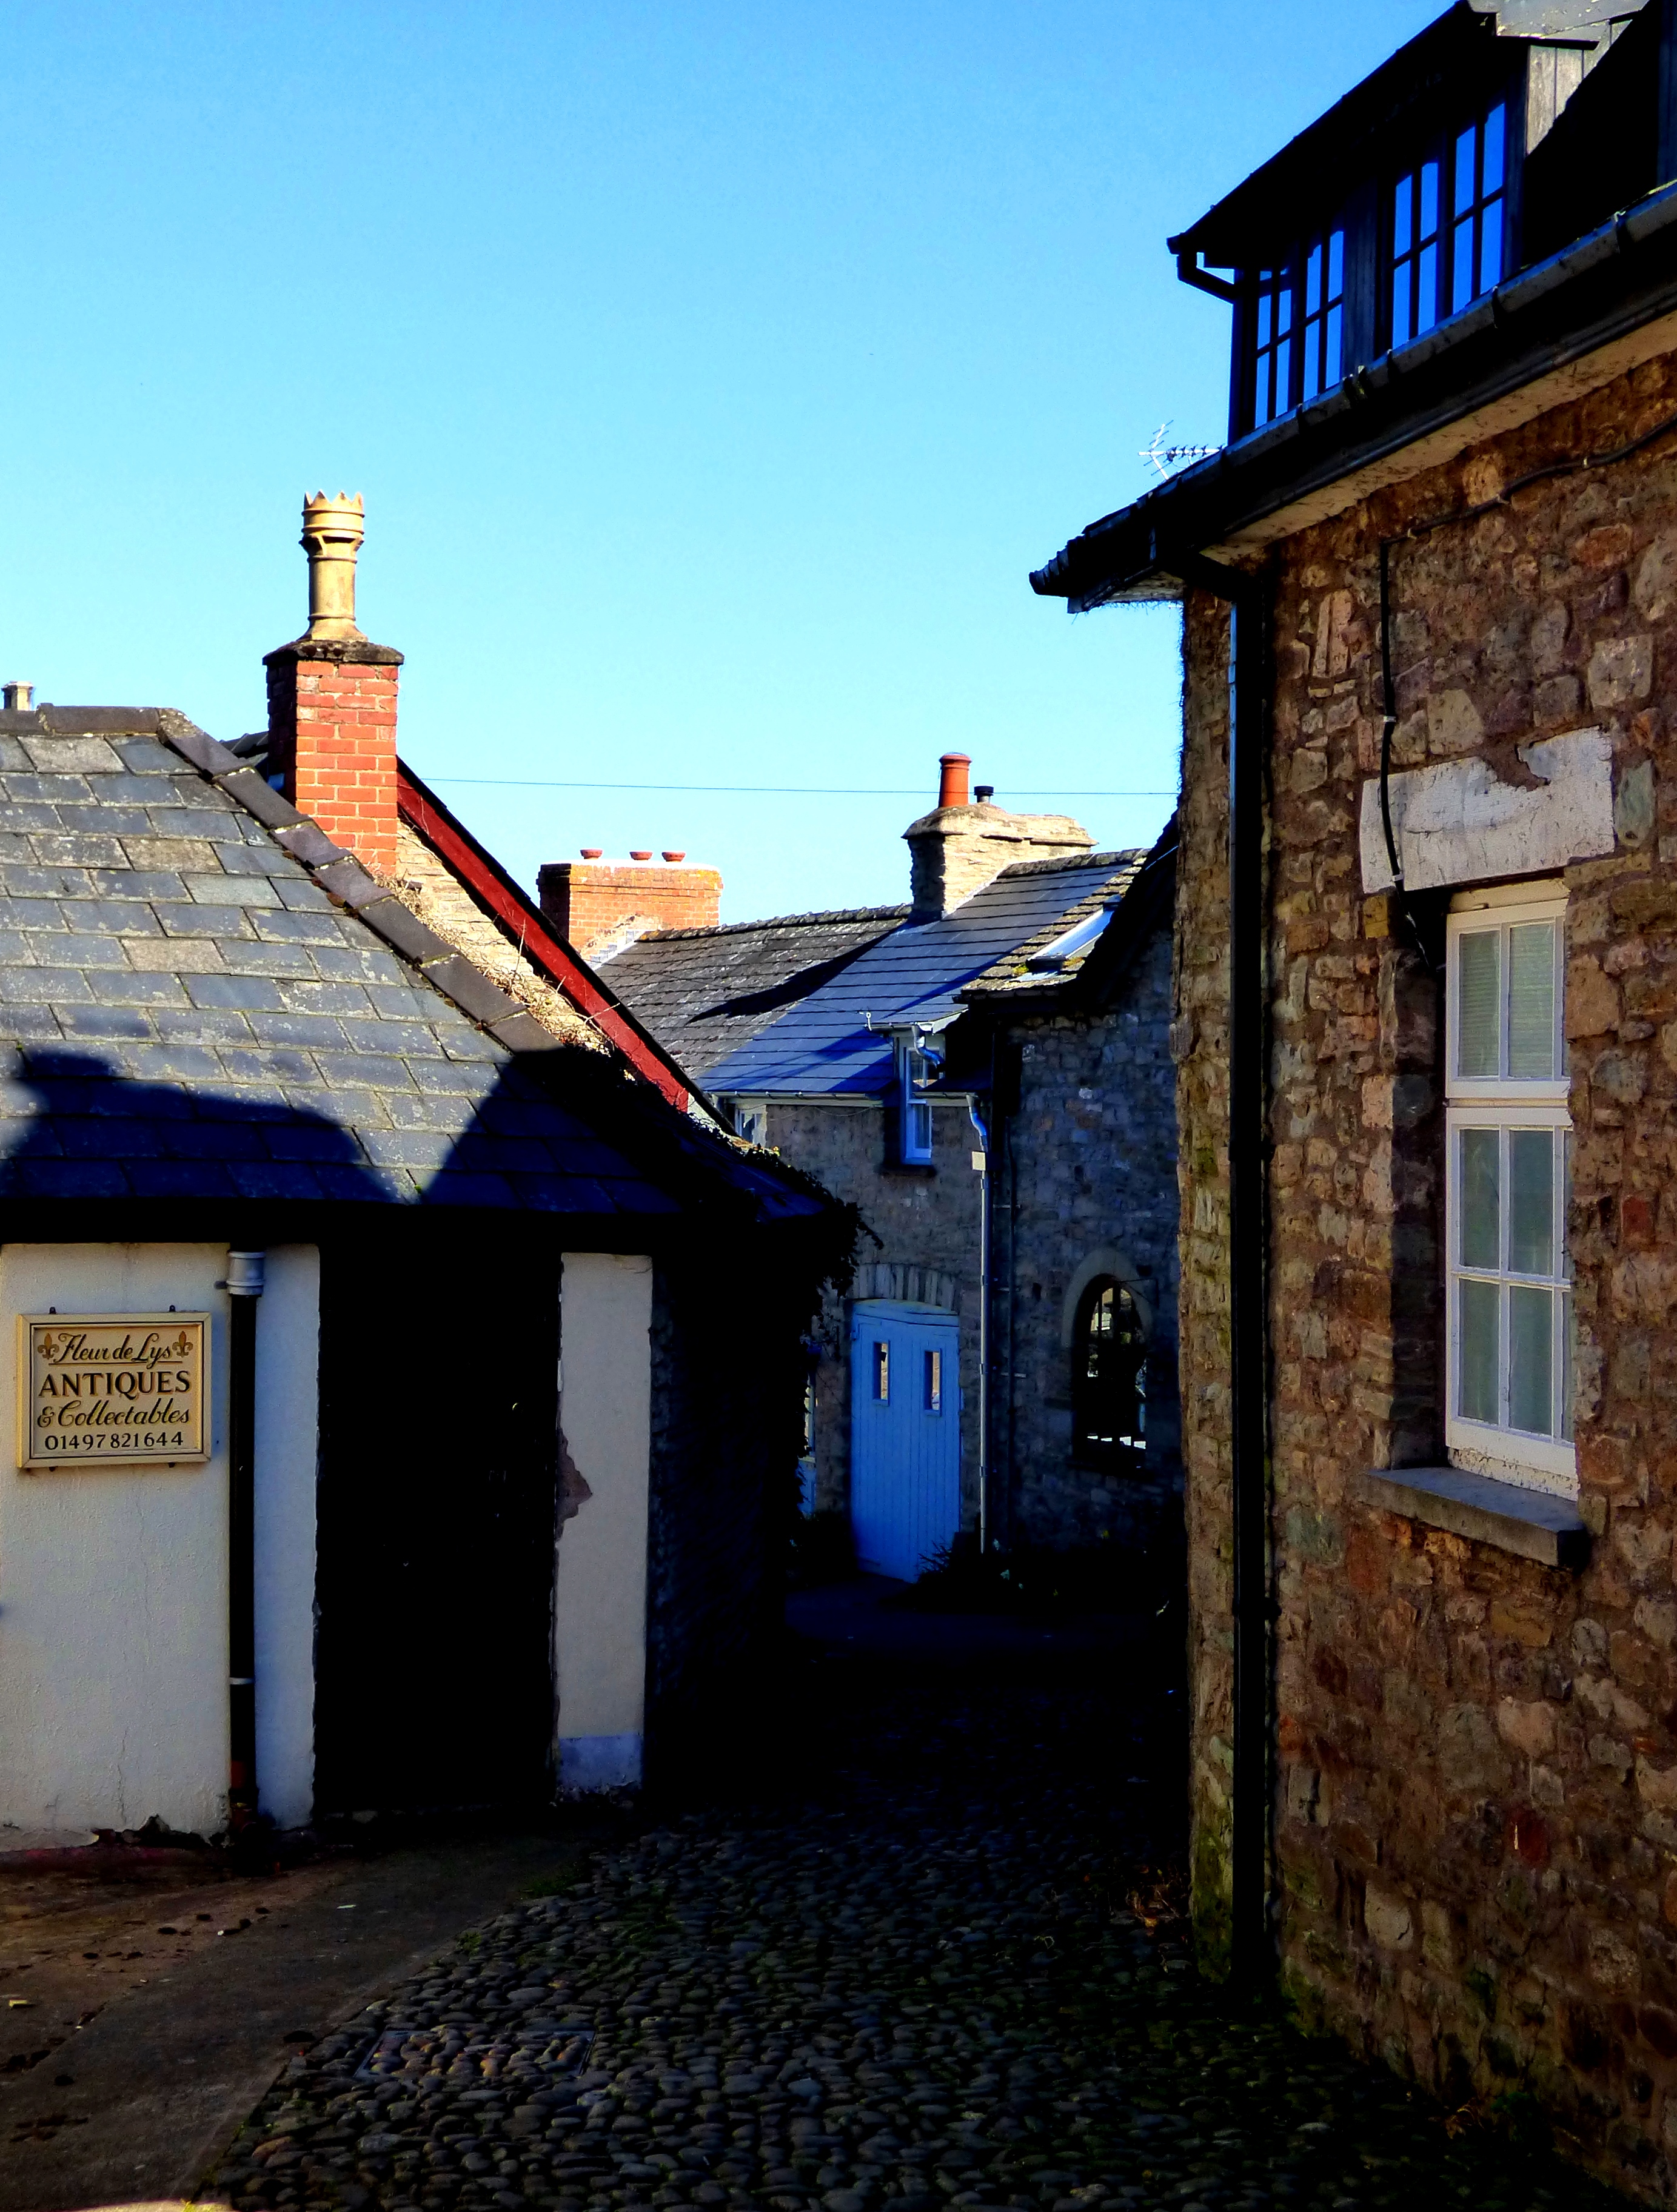
light, road, street, hay, photography, house, texture, window, town, alley, home, wall, photo, explore, village, suburb, evening, cottage, canon, facade, contrast, blue, monochrome, artwork, flickr, colour, wales, art, eos, mono, foto, facebook, lumix, panasonic, twitter, vividstriking, anawesomeshot, dazzlingshot, interestingness, pinterest, leshaines, leshaines123, bestofshots, wye, hayonwye, neighbourhood, rural area, urban area, residential area, human settlement